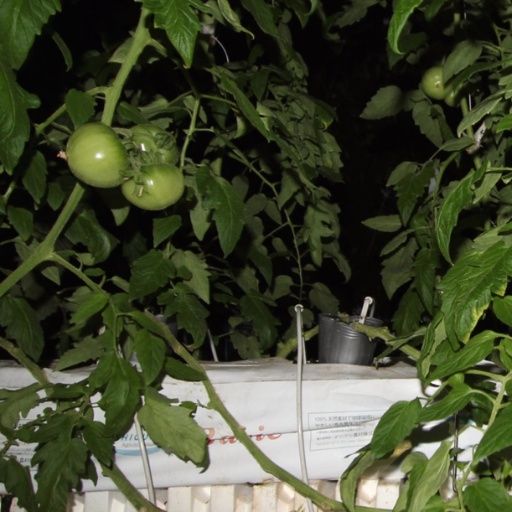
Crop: tomato